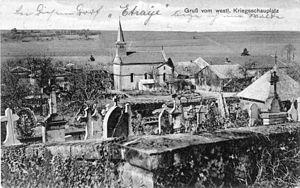
Etraye. L'église vue depuis le cimetière. Carte postale allemande.
Étraye est une commune française située dans le département de la Meuse, en région Grand Est.